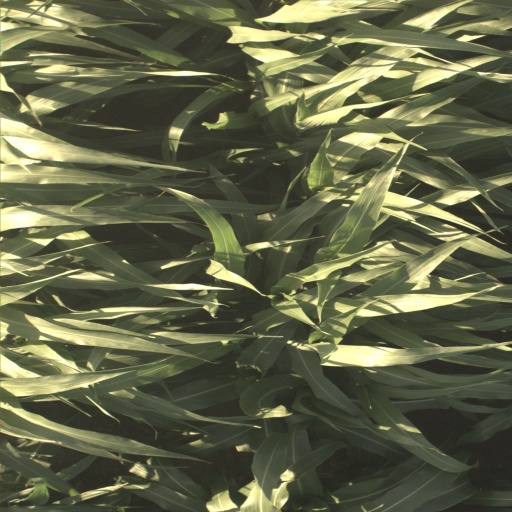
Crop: sorghum